Wells Cathedral School

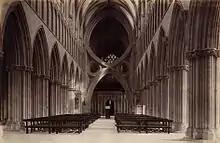
The nave and strainer arches of Wells Cathedral, c.1890

The red brick Cedars Cottage, which was built as a coachman's cottage the former stables and coach house were built in the mid to late 18th century, around the same time as Mullins. Ritchie House was built a little later around the end of the 18th century or the beginning of the 19th. Ritchie Hall became part of the School on its rebuilding in 1884 but incorporates part of a 12th-century Canon's Barn, while St Andrew's Lodge was built in 1713 as part of a charity school.